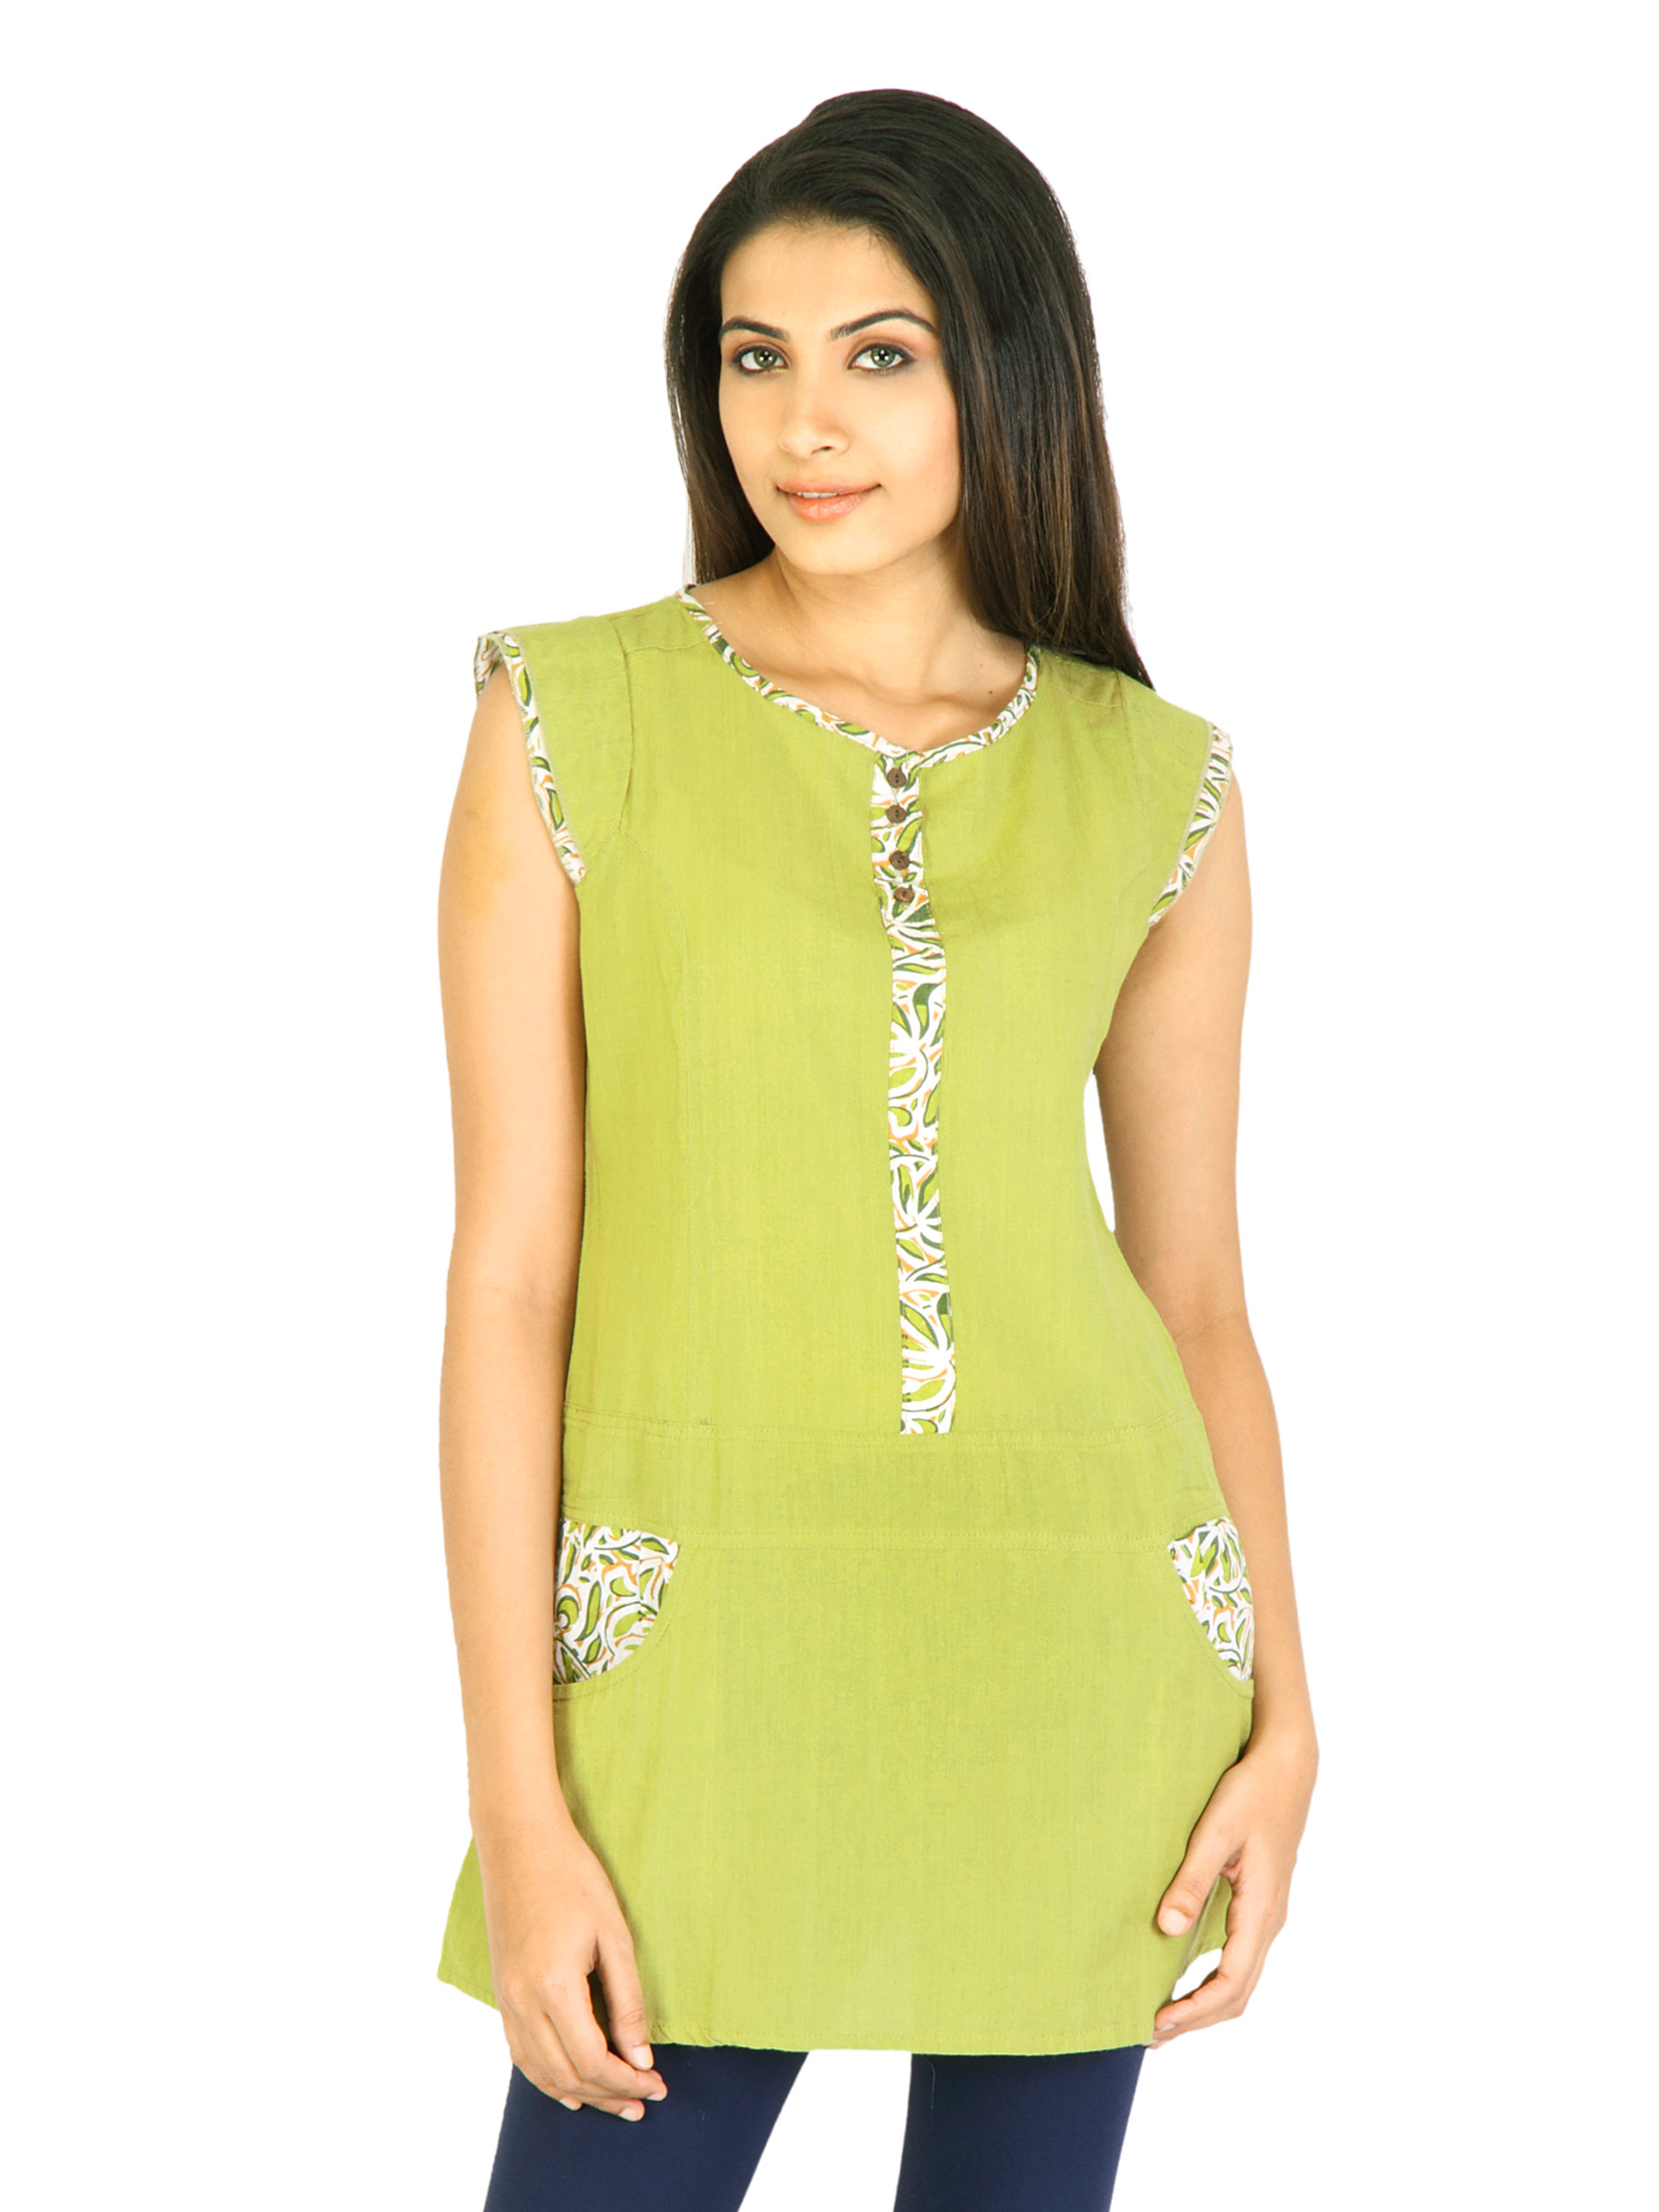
Mother Earth Women Limited Collt Handloom Green Tunics
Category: Apparel / Topwear / Tunics
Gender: Women
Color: Green
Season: Fall 2011
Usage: Ethnic